Grand Duke Michael Alexandrovich of Russia

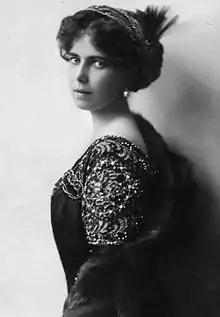
Princess Beatrice of Saxe-Coburg and Gotha

In 1902, Michael met Princess Beatrice of Saxe-Coburg and Gotha. They fell in love and began to correspond in her native English. Michael spoke both French and English fluently. At first it seemed they would marry; however, the Eastern Orthodox Church prohibited the marriage of first cousins, and Michael's father and Beatrice's mother were siblings. Nicholas refused to permit the marriage and, to Michael's and Beatrice's mutual dismay, their romance ended.